Courrendlin

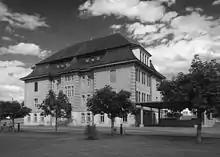
Courrendlin school house

In Courrendlin about 889 or (36.5%) of the population have completed non-mandatory upper secondary education, and 177 or (7.3%) have completed additional higher education (either university or a "Fachhochschule"). Of the 177 who completed tertiary schooling, 64.4% were Swiss men, 25.4% were Swiss women, 7.9% were non-Swiss men.